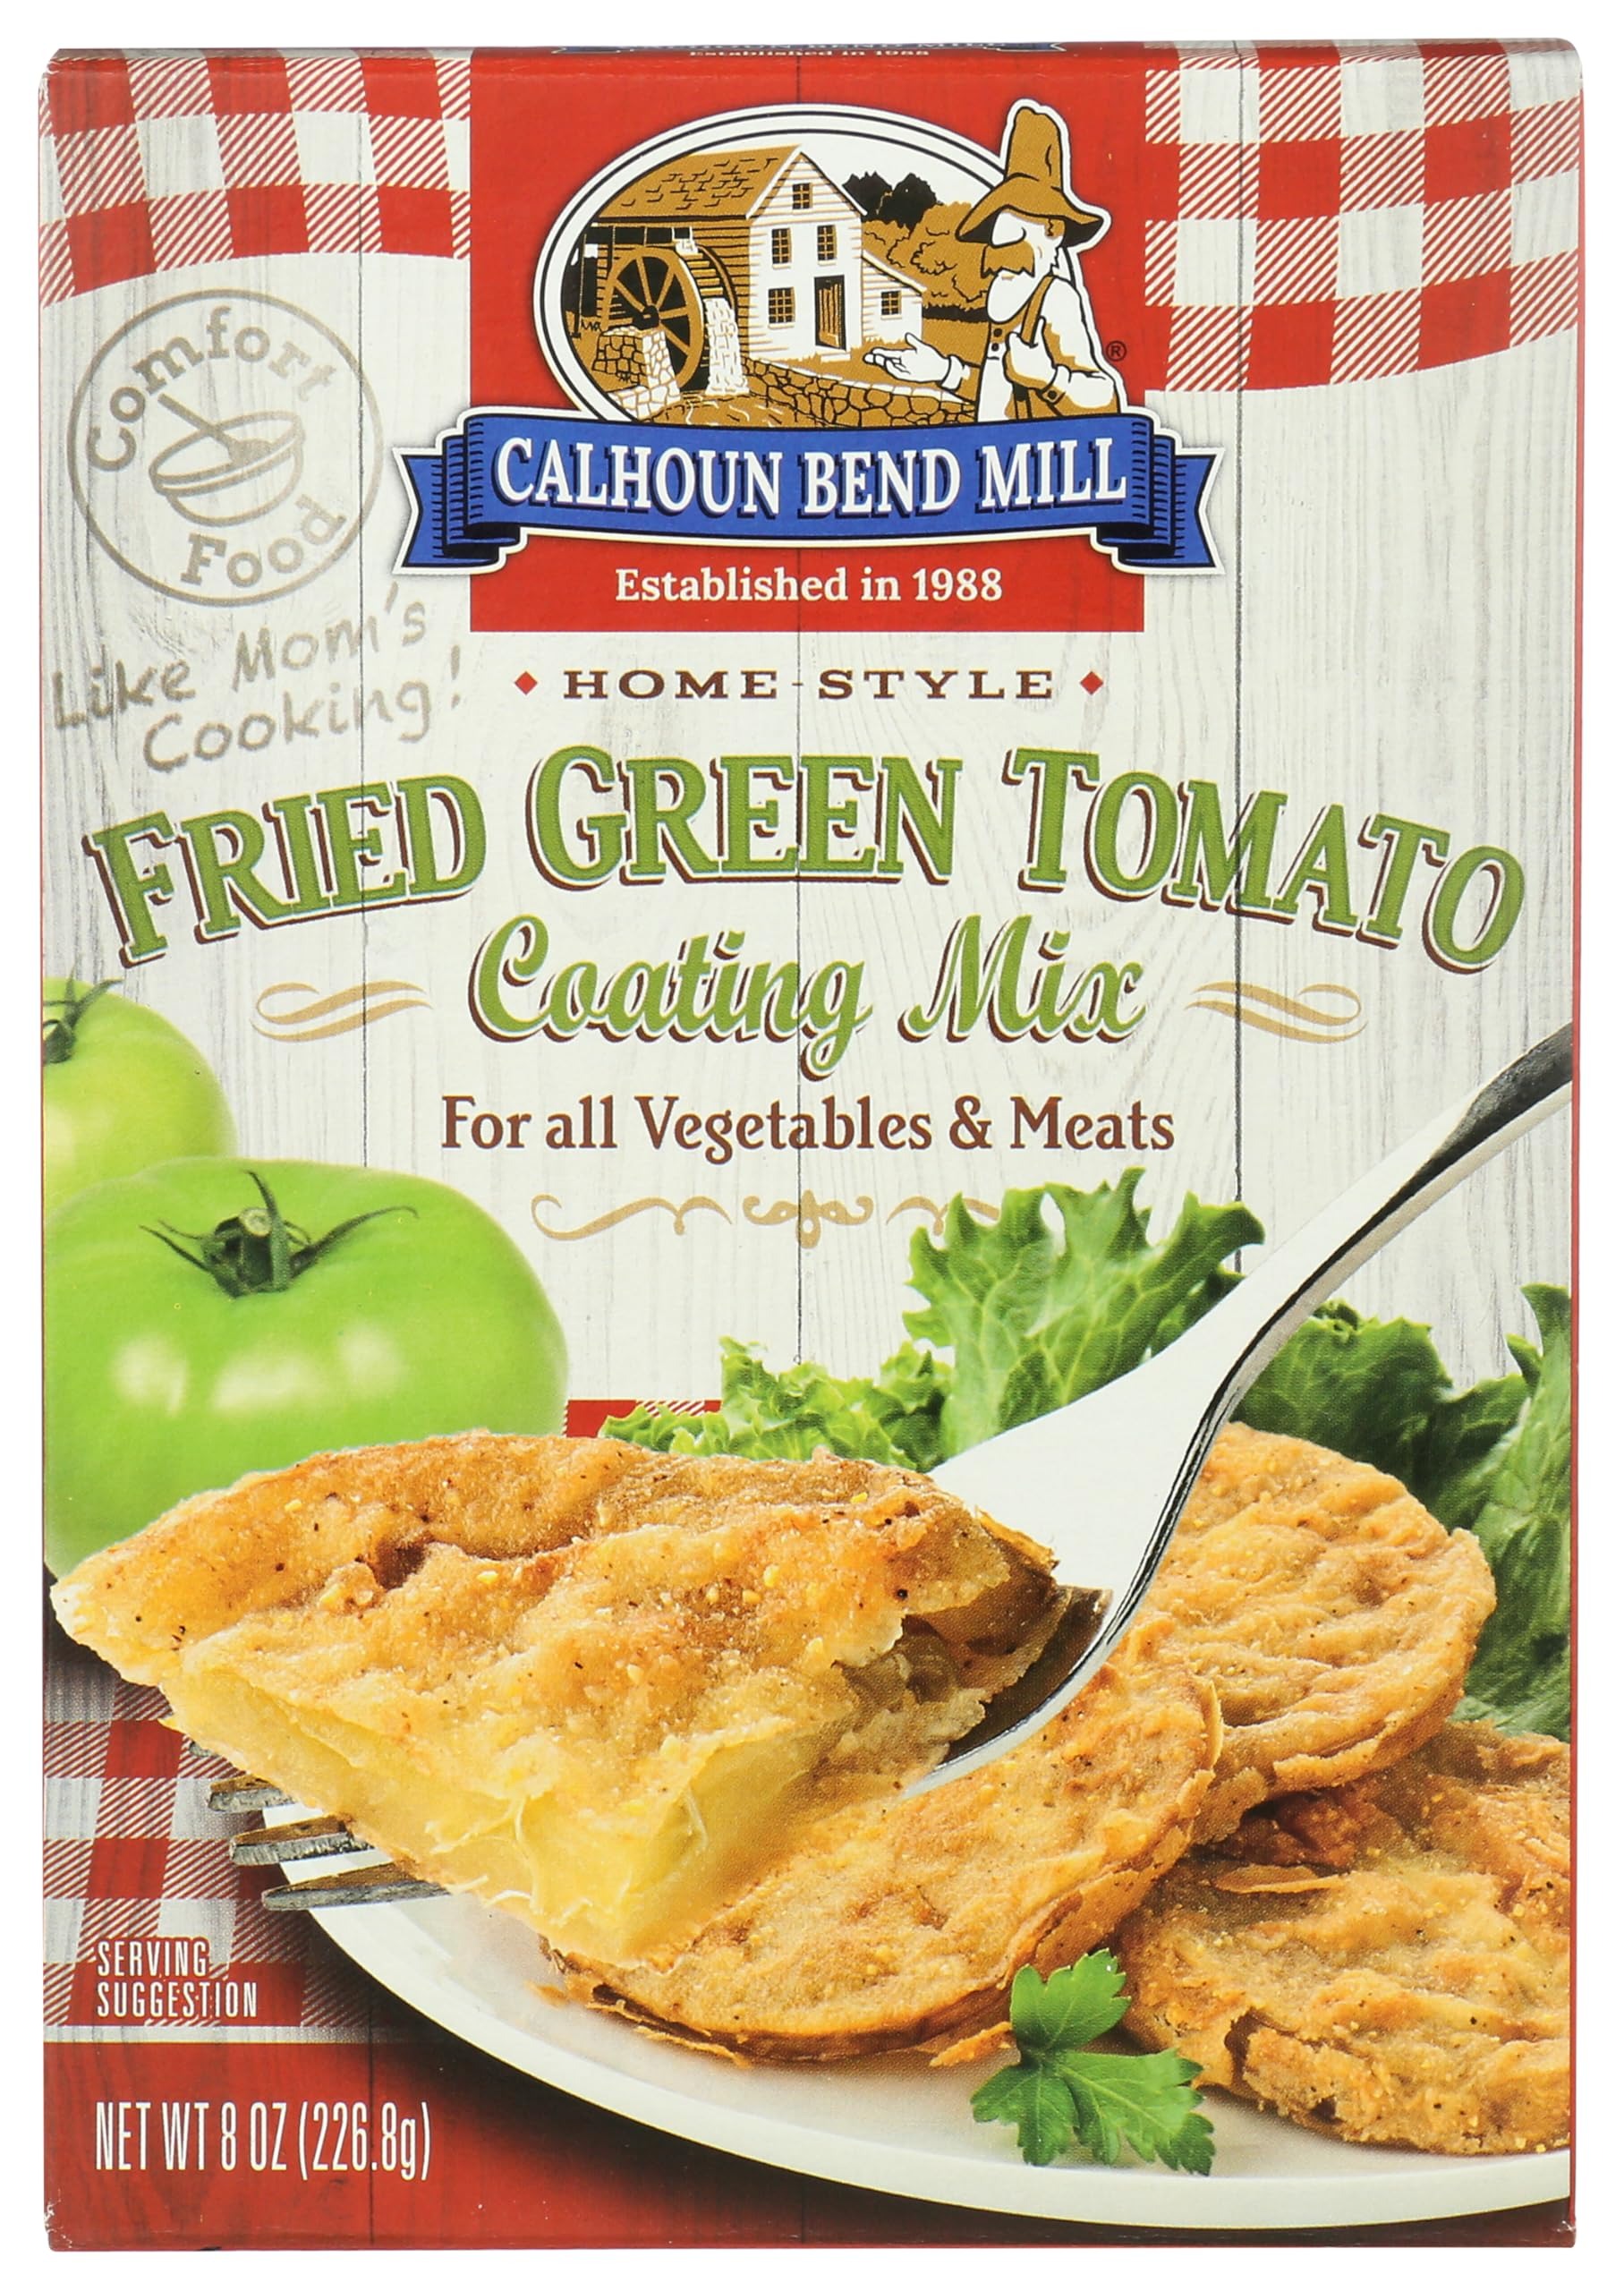
Item Name: Calhoun Bend Mix Tomato Fried Green Coating, 8 oz
Bullet Point: New look, same awesome taste
Value: 8.0
Unit: Ounce

Price: 12.85